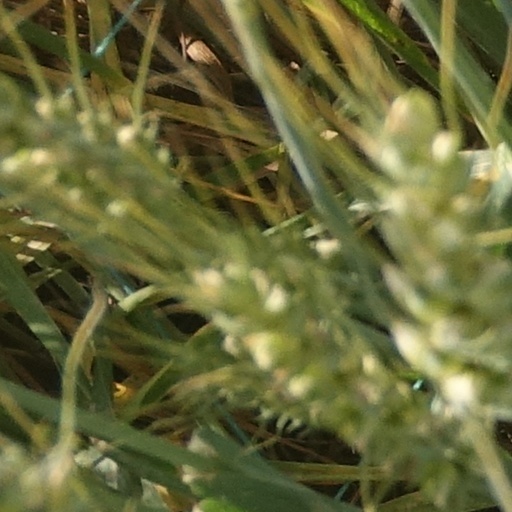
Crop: wheat